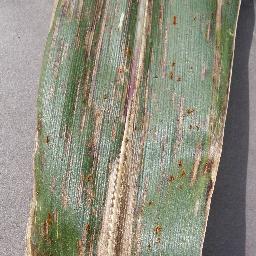
Label: Corn_(Maize)___Gray_Leaf_Spot_(Cercospora)